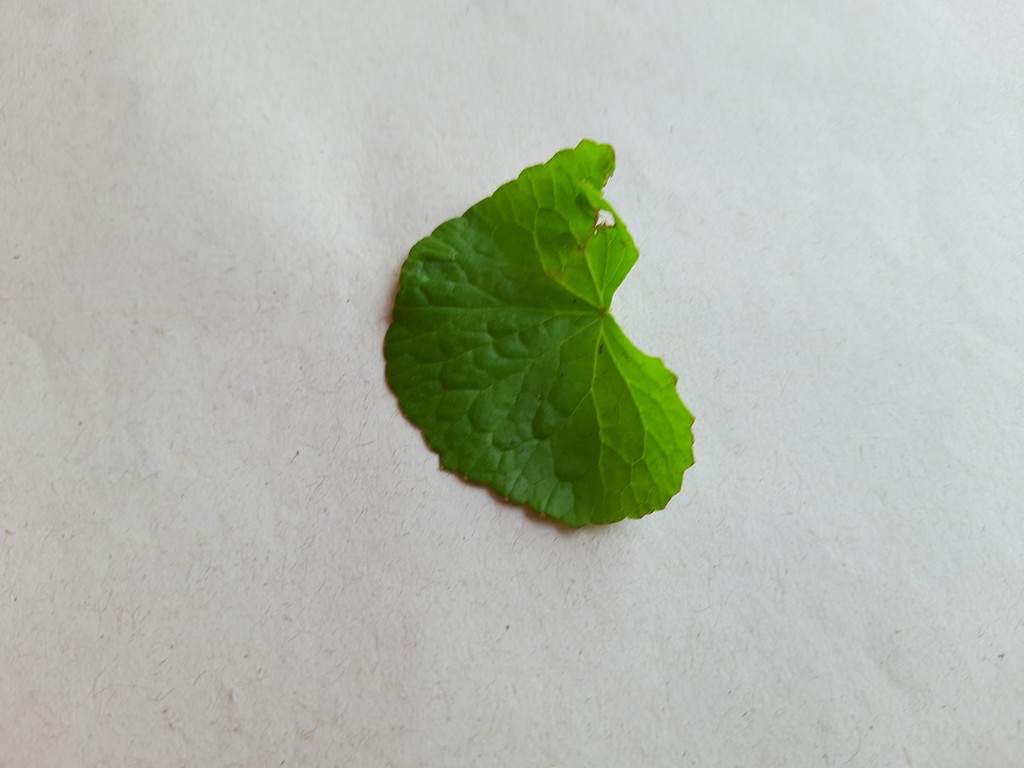
Label: Unhealthy